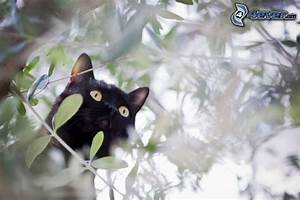
Label: cat